College of Arms

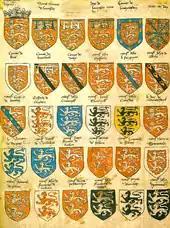
Prince Arthur's Book, an armorial of arms for Arthur, Prince of Wales, c. 1520, depicting the proliferation of lions in English heraldry

The defeat and death of Richard III at Bosworth field was a double blow for the heralds, for they lost both their patron, the King, and their benefactor, the Earl Marshal, who was also slain. The victorious Henry Tudor was crowned King Henry VII soon after the battle. Henry's first Parliament of 1485 passed an Act of Resumption, in which large grants of crown properties made by his two predecessors to their supporters were cancelled. Whether this act affected the status of the College's charter is debatable; however, the act did facilitate the de facto recovery of Coldharbour to the crown. Henry then granted the house to his mother Lady Margaret Beaufort, for life. This was because it was supposed that the house was granted personally to John Writhe the Garter King of Arms and not to the heralds as a corporation. As a result, the heralds were left destitute and many of their books and records were lost. Despite this ill treatment from the King, the heralds' position at the royal court remained, and they were compelled by the King to attend him at all times (albeit in rotation).